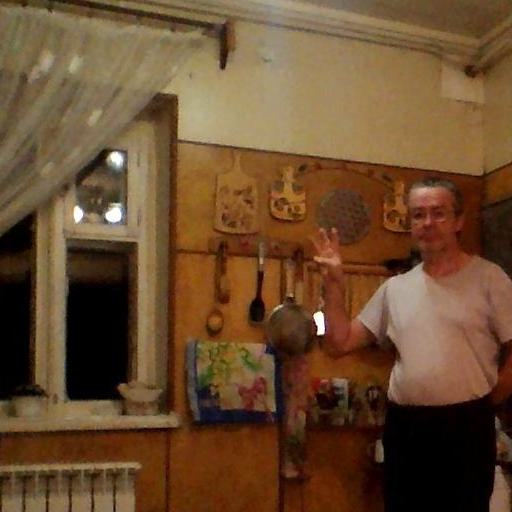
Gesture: three